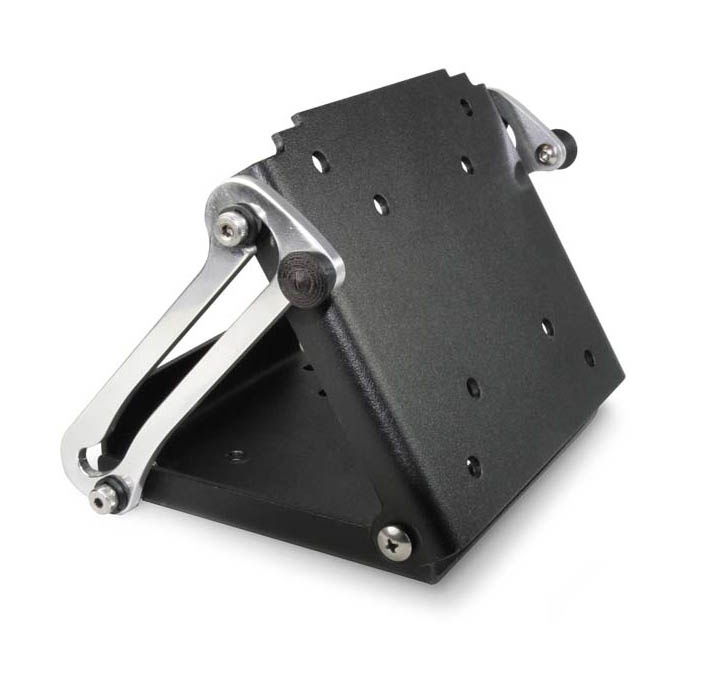
Vippbart djupriggfäste
Solid vippfäste för alla Cannon djupriggar. Låsbar i bägge positionerna.
Brand: Cannon
Category: Sporting Goods > Outdoor Recreation > Fishing > Fishing Reel Accessories > Fishing Reel Bags & Cases